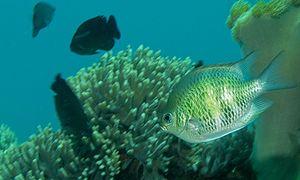
Amblyglyphidodon curacao, communément nommé Demoiselle des cornes de cerf, est une espèce de poissons marin de la famille des Pomacentridae.